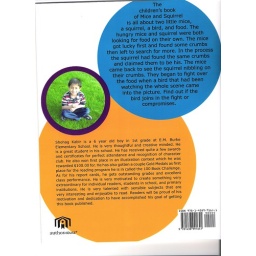
Young Author in the back page sitting on the green grass and his biography